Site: brandenburg
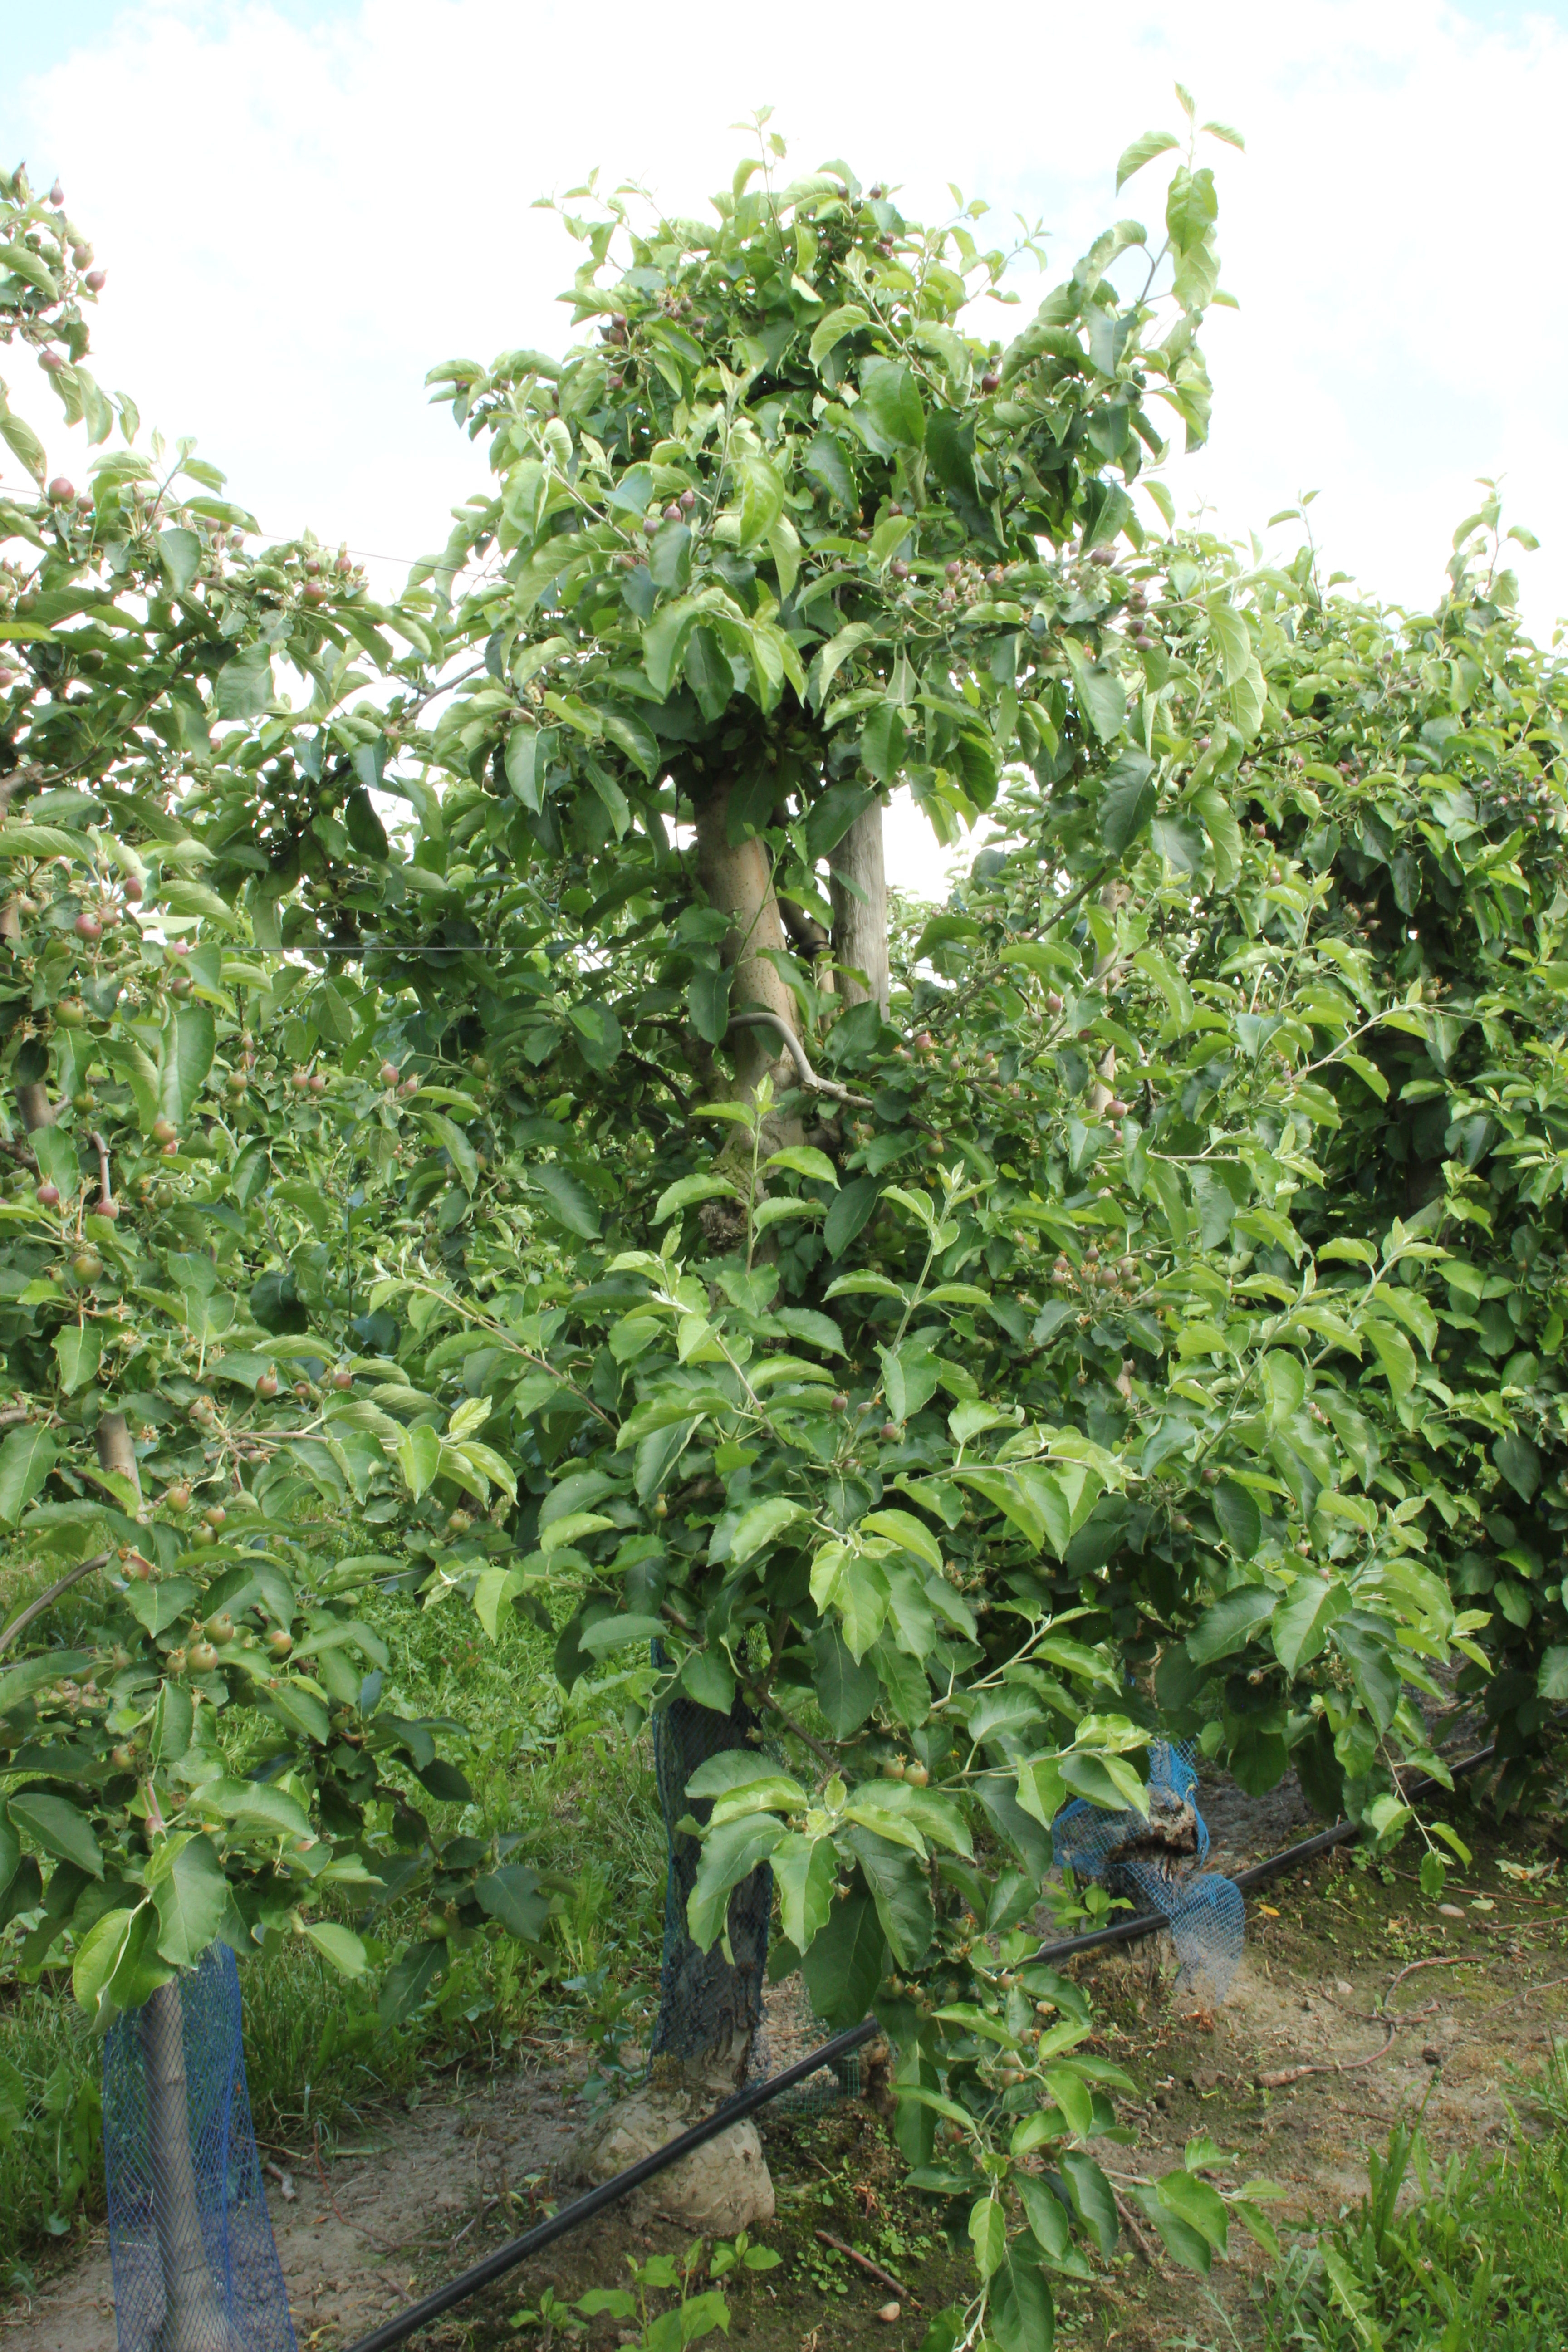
Growth stage (BBCH 72): Development of fruit